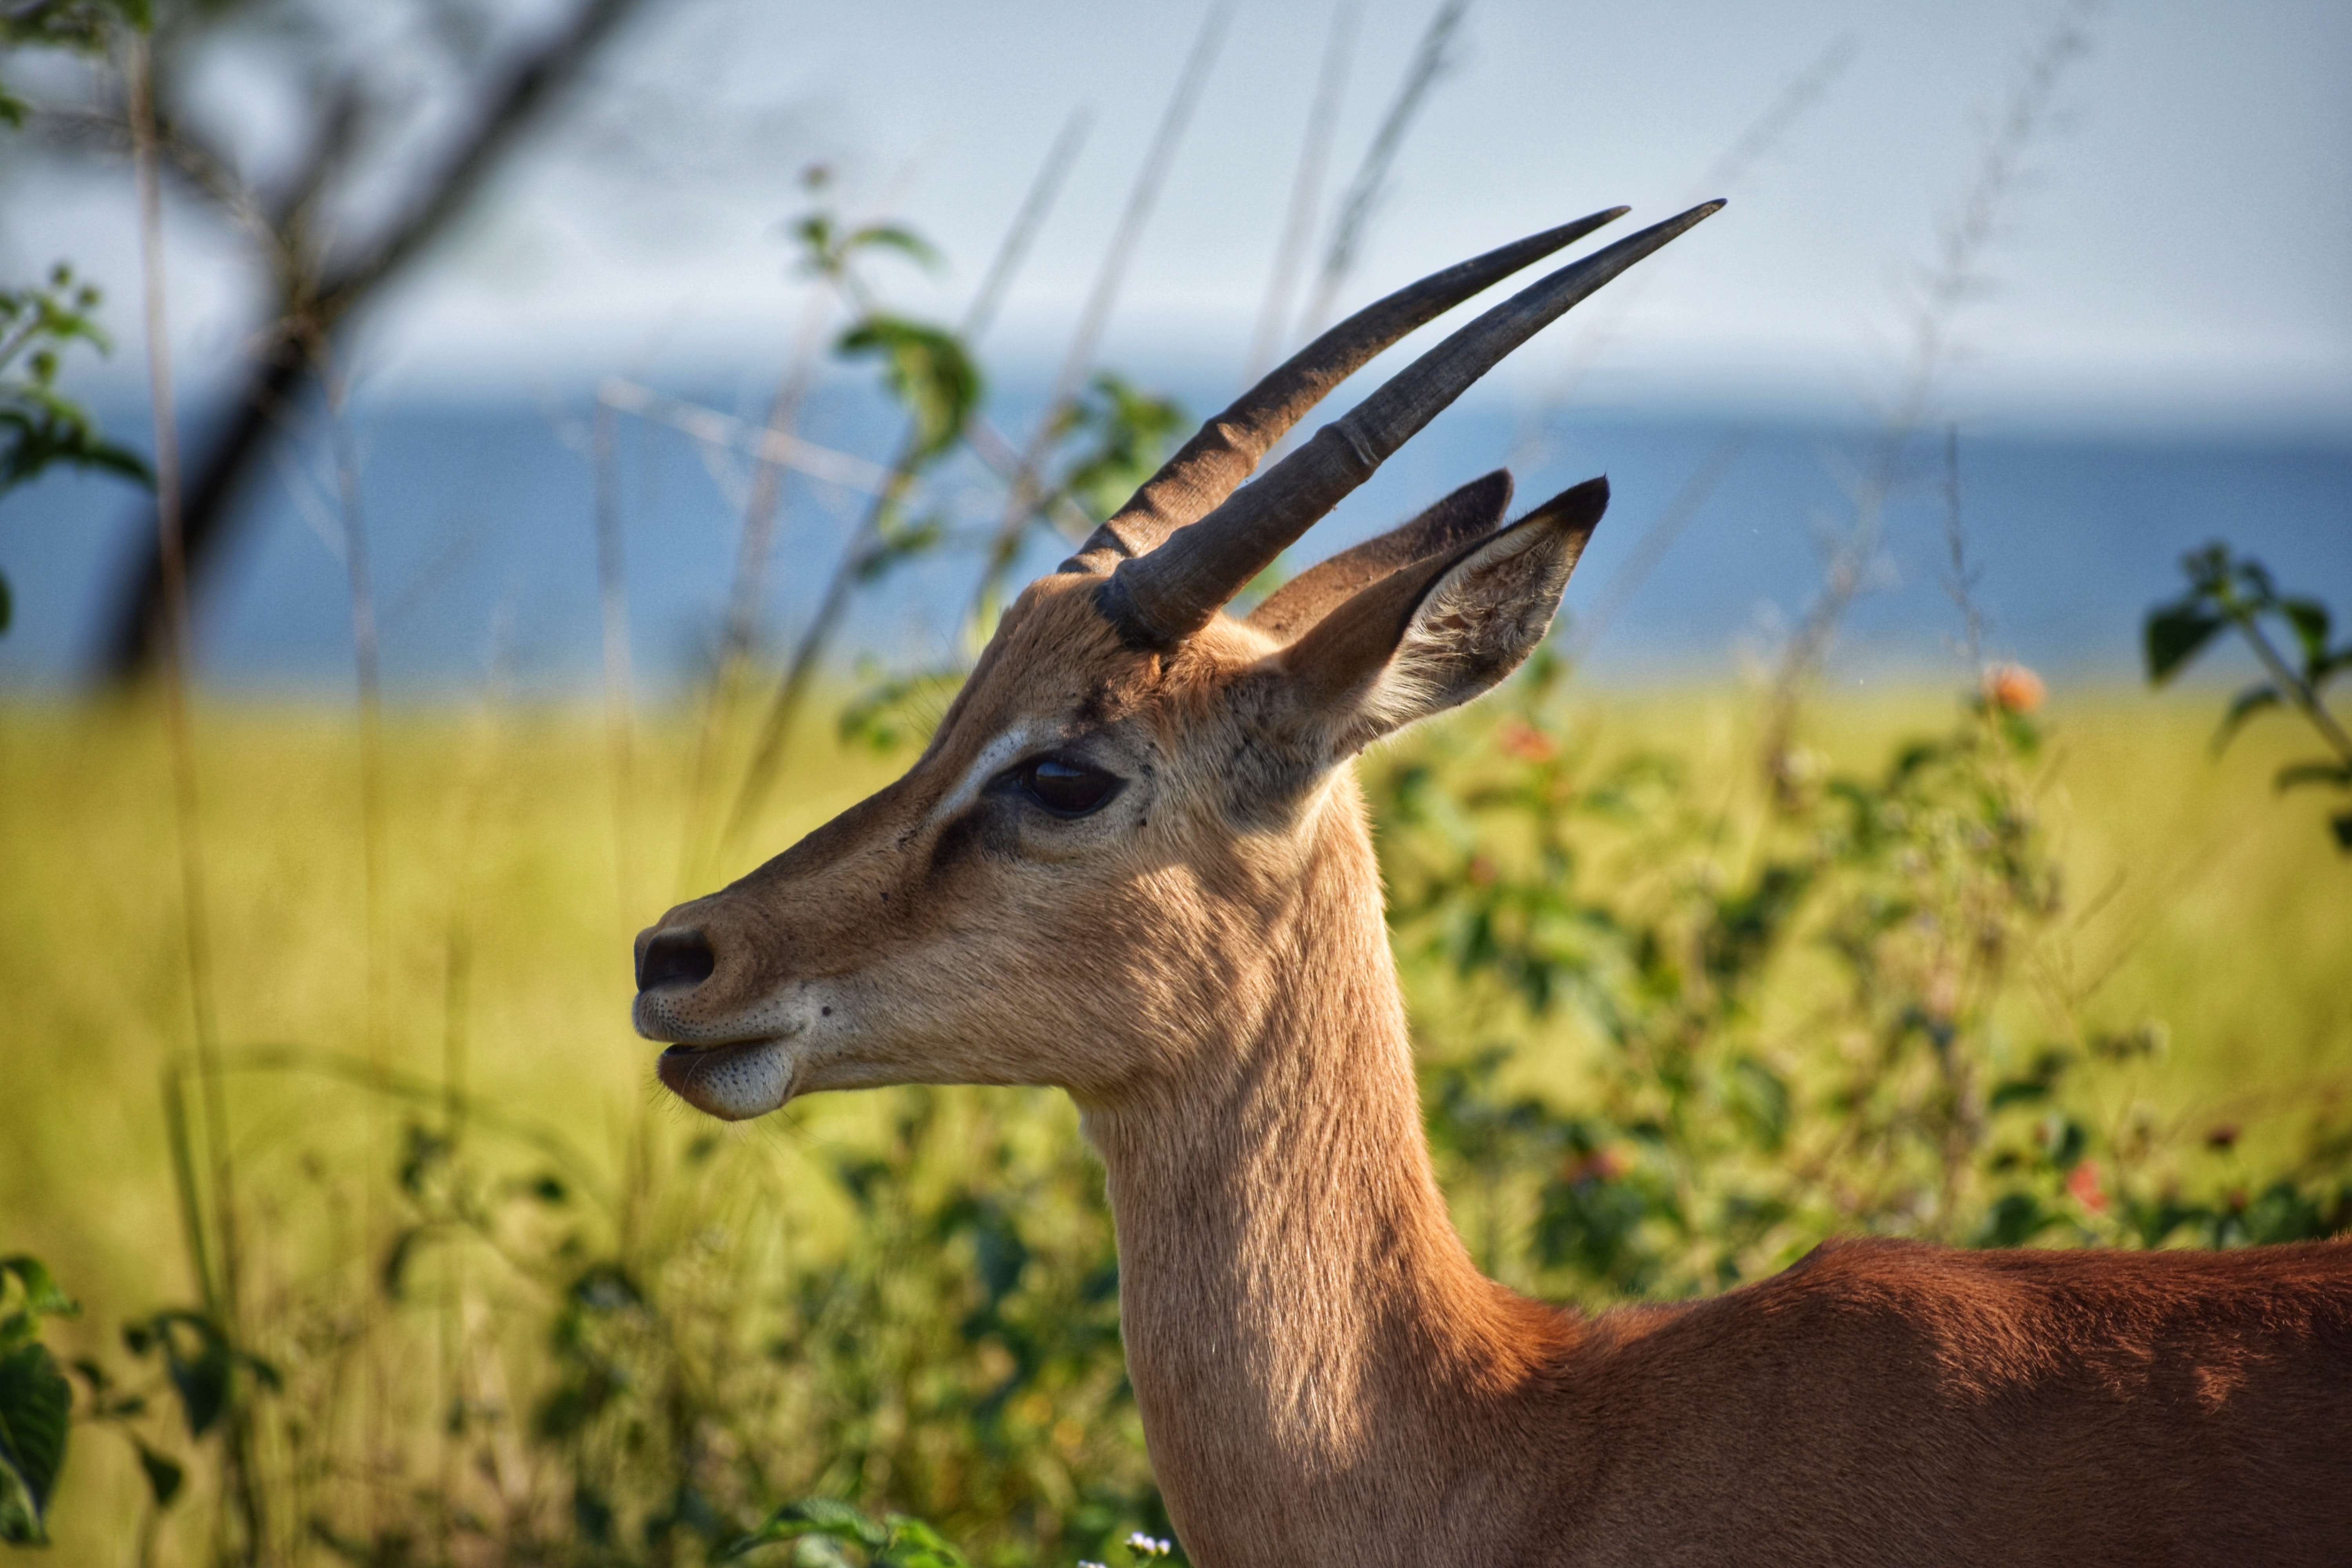
wildlife, vertebrate, mammal, deer, impala, antelope, terrestrial animal, horn, cow goat family, pronghorn, roe deer, snout, white tailed deer, fawn, antler, grass, safari, national park, plant, adaptation, grassland, chamois, gazelle, landscape, springbok, meadow